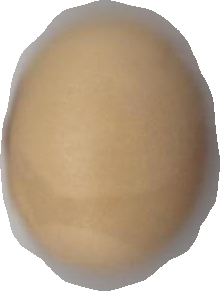
Variety: Anjasmoro